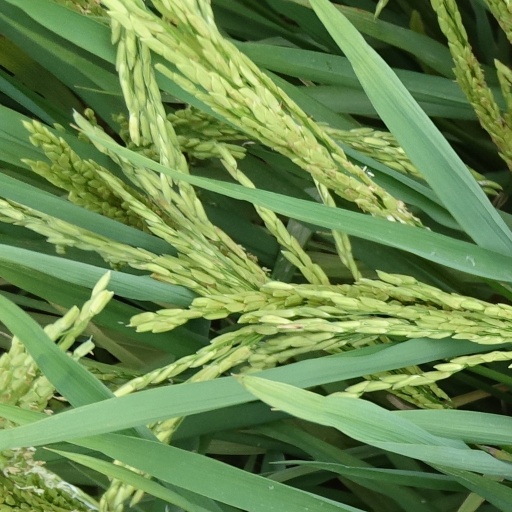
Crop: rice